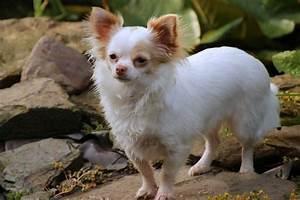
dog